Sizang people

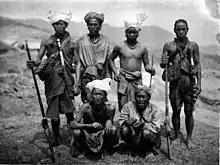
Photo of six Sizang chiefs. Four are standing, and two are crouching in front.

The Sizang, Siyin or Taute people are primarily the descendants of Pu Thuantak, also known as Suantak in the Tedim language and by related clans, and their adopted sons and daughters. The Siyin Valley is in present-day Chin State, Myanmar, and was settled by descendants of the Pu Thuantak who moved from their original home of Chindwin with other Zo (Chin) people such as the Sukte, Paite, Zou, and other related tribes.